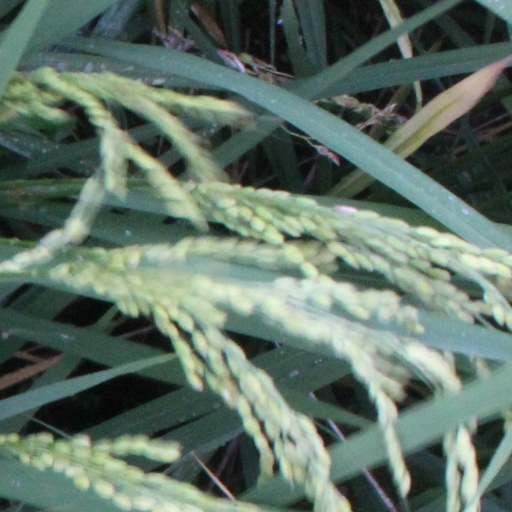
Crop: rice